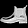
Label: Ankle boot